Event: Nepal Earthquake
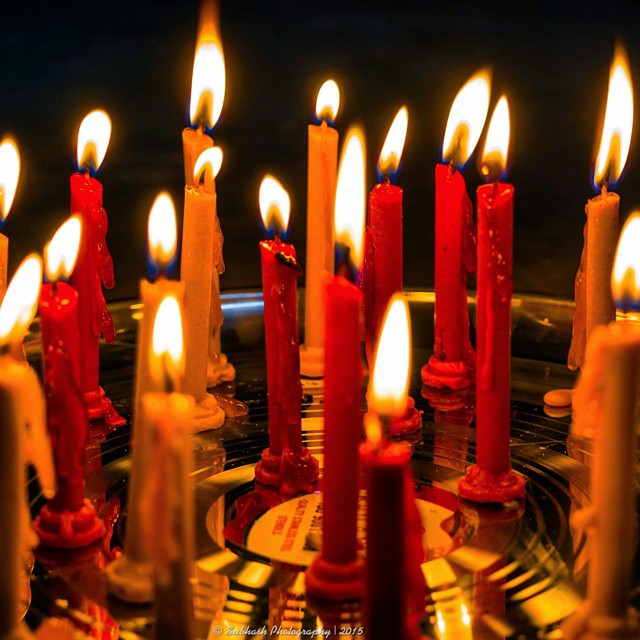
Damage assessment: no_damage